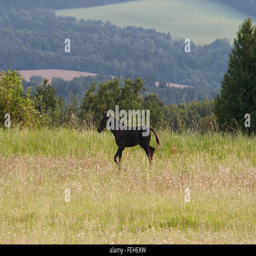
foal running through a meadow